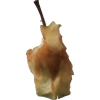
Label: apples